Brookside Cemetery (Tecumseh, Michigan)

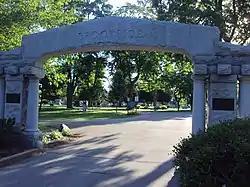
Entrance arch to the cemetery

Brookside Cemetery is a historic cemetery located along North Union Street in the city of Tecumseh in northern Lenawee County, Michigan. It was designated as a Michigan Historic Site and added to the National Register of Historic Places on August 13, 1986.